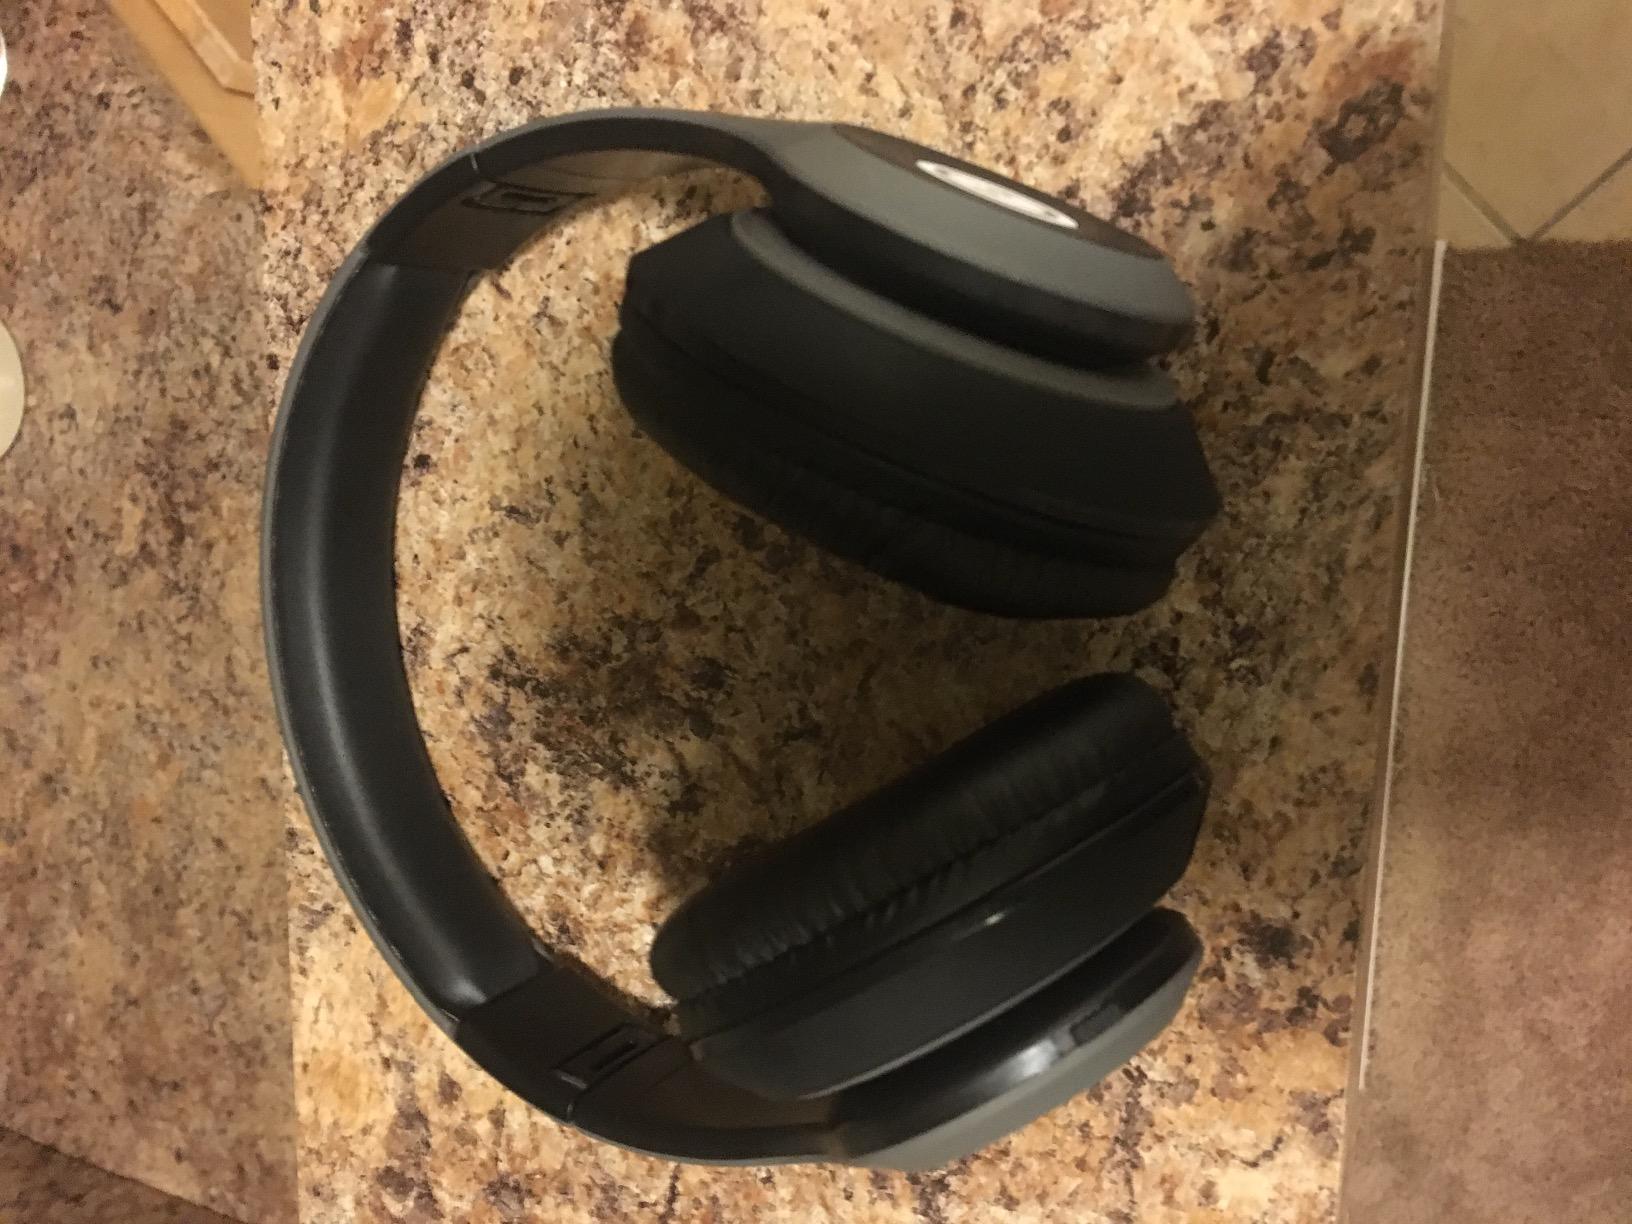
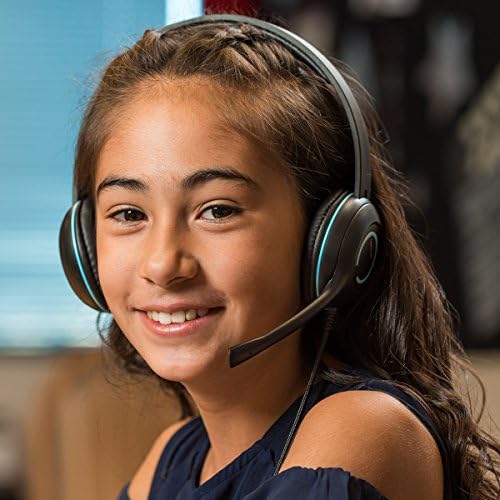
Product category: headphones
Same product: no